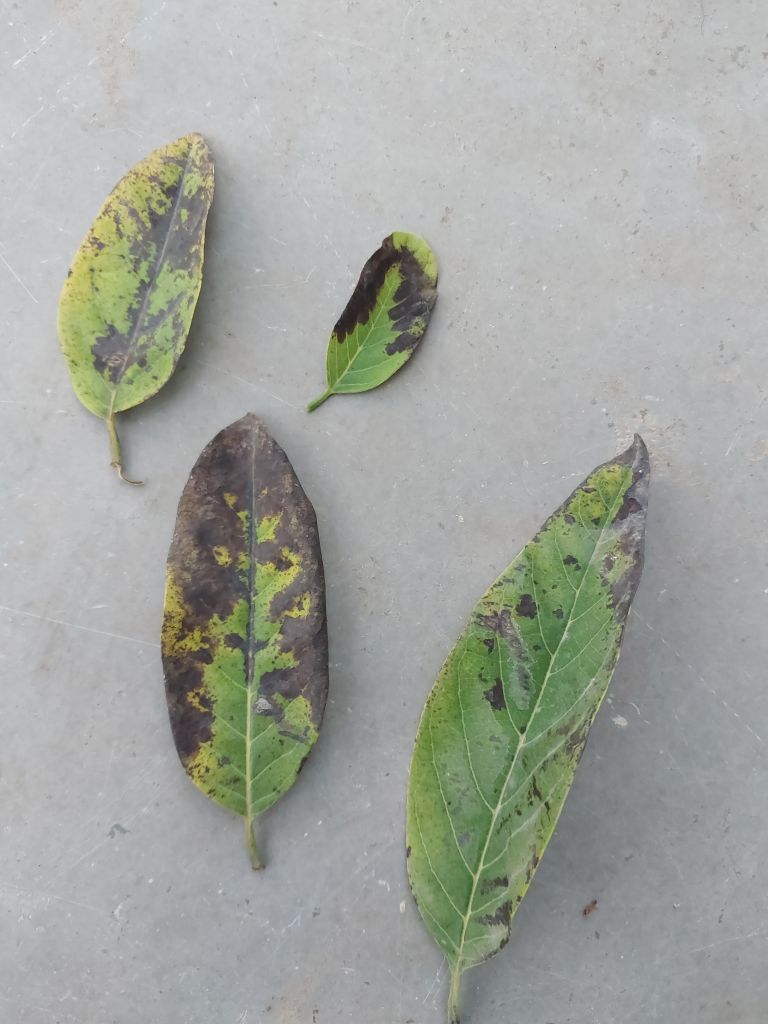
Disease label: Leaf spot on Leaves